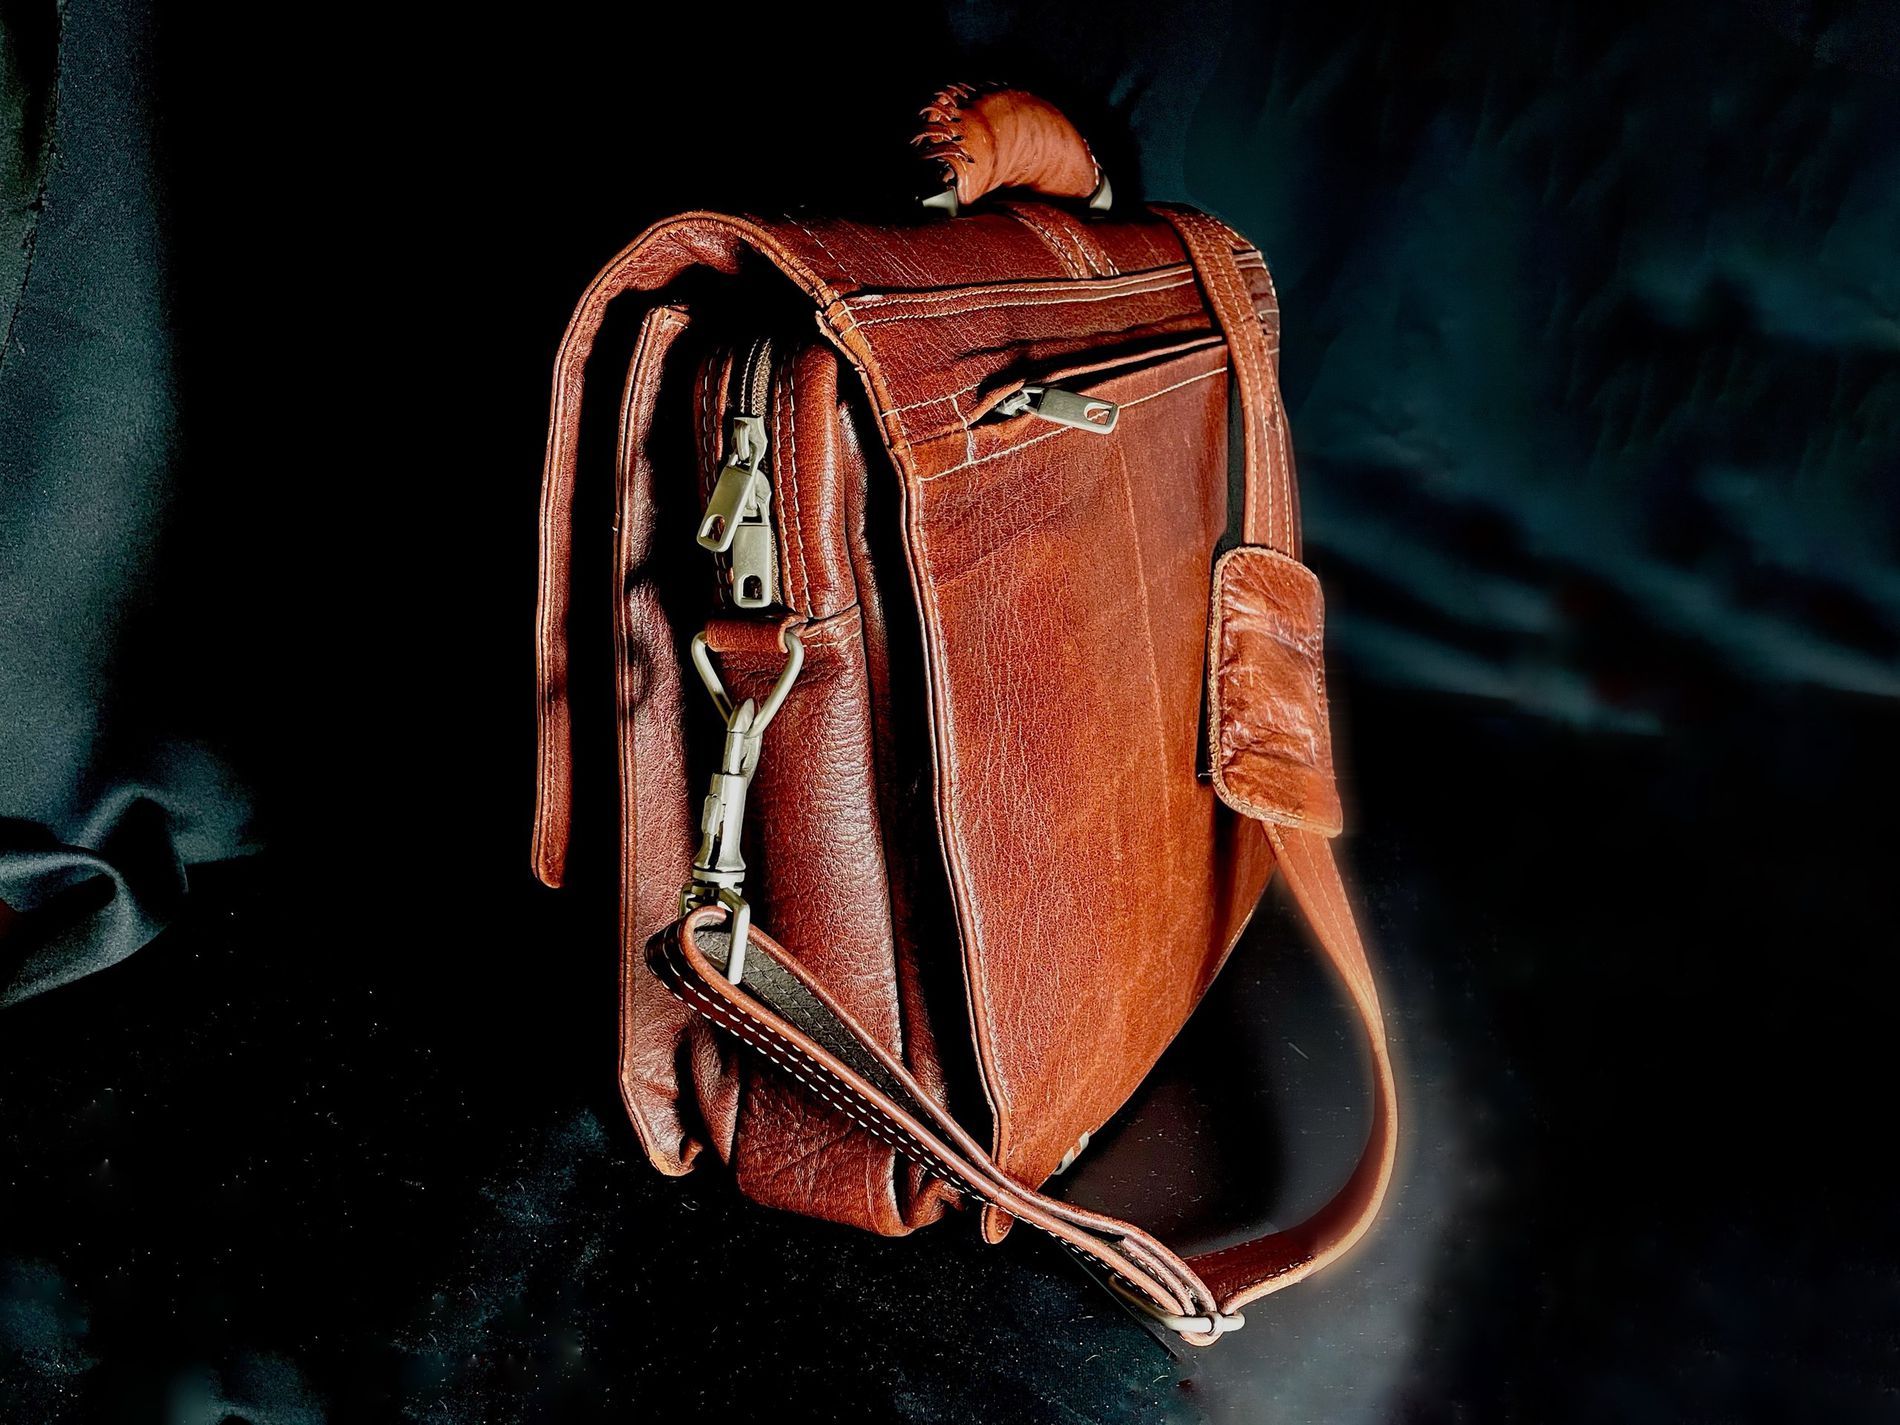
Brown Leather Briefcase
A brown leather briefcase is seen with with a strap. The leather appear to be worn out. It rests against a black background.
Taken from eye level, this photograph highlights a brown briefcase against a black background, which creates an elegant contrast. Its texture is made up of used leather giving it a sense of vintage mood.
Labels: Bag, Accessories, Handbag, Purse, Briefcase, Background
Camera: Apple iPhone 12 Pro
Lens: iPhone 12 Pro back triple camera 4.2mm f/1.6
Aperture: F1.6
Exposure: 1/50 sec
ISO: 250
Focal length: 4.2